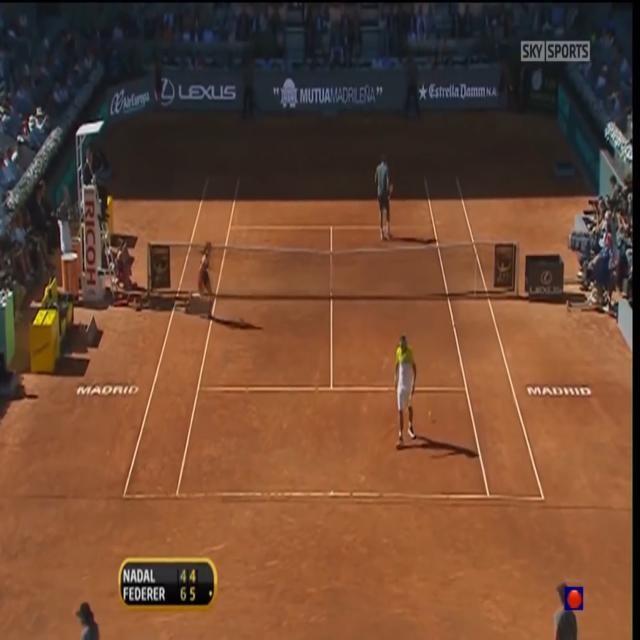
Player A is at the T-zone and player B is at the T-zone of the field.